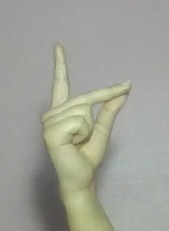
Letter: ta